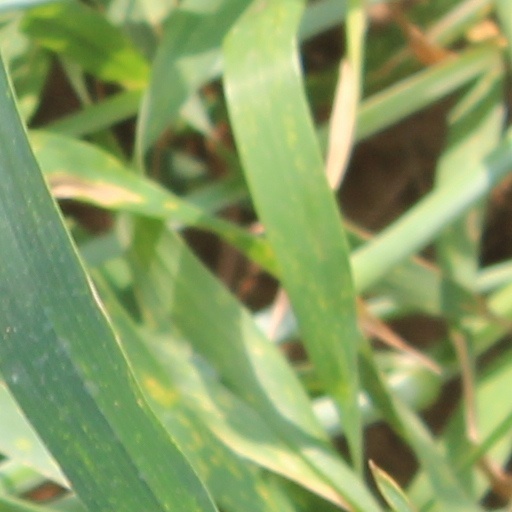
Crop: wheat